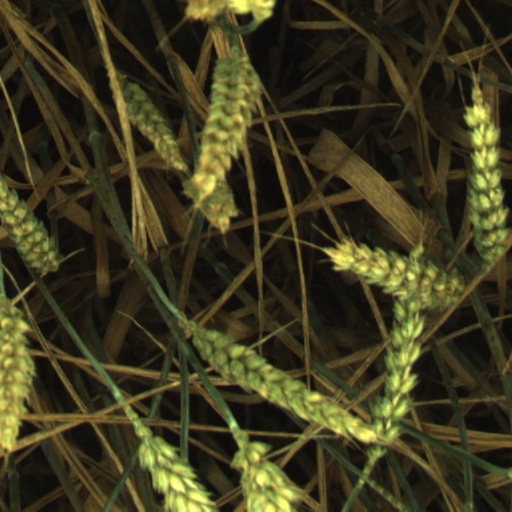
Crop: wheat